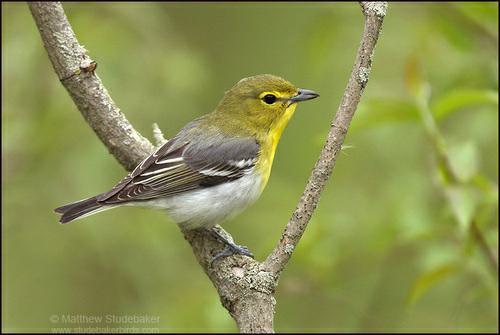
A photo of a yellow throated vireo